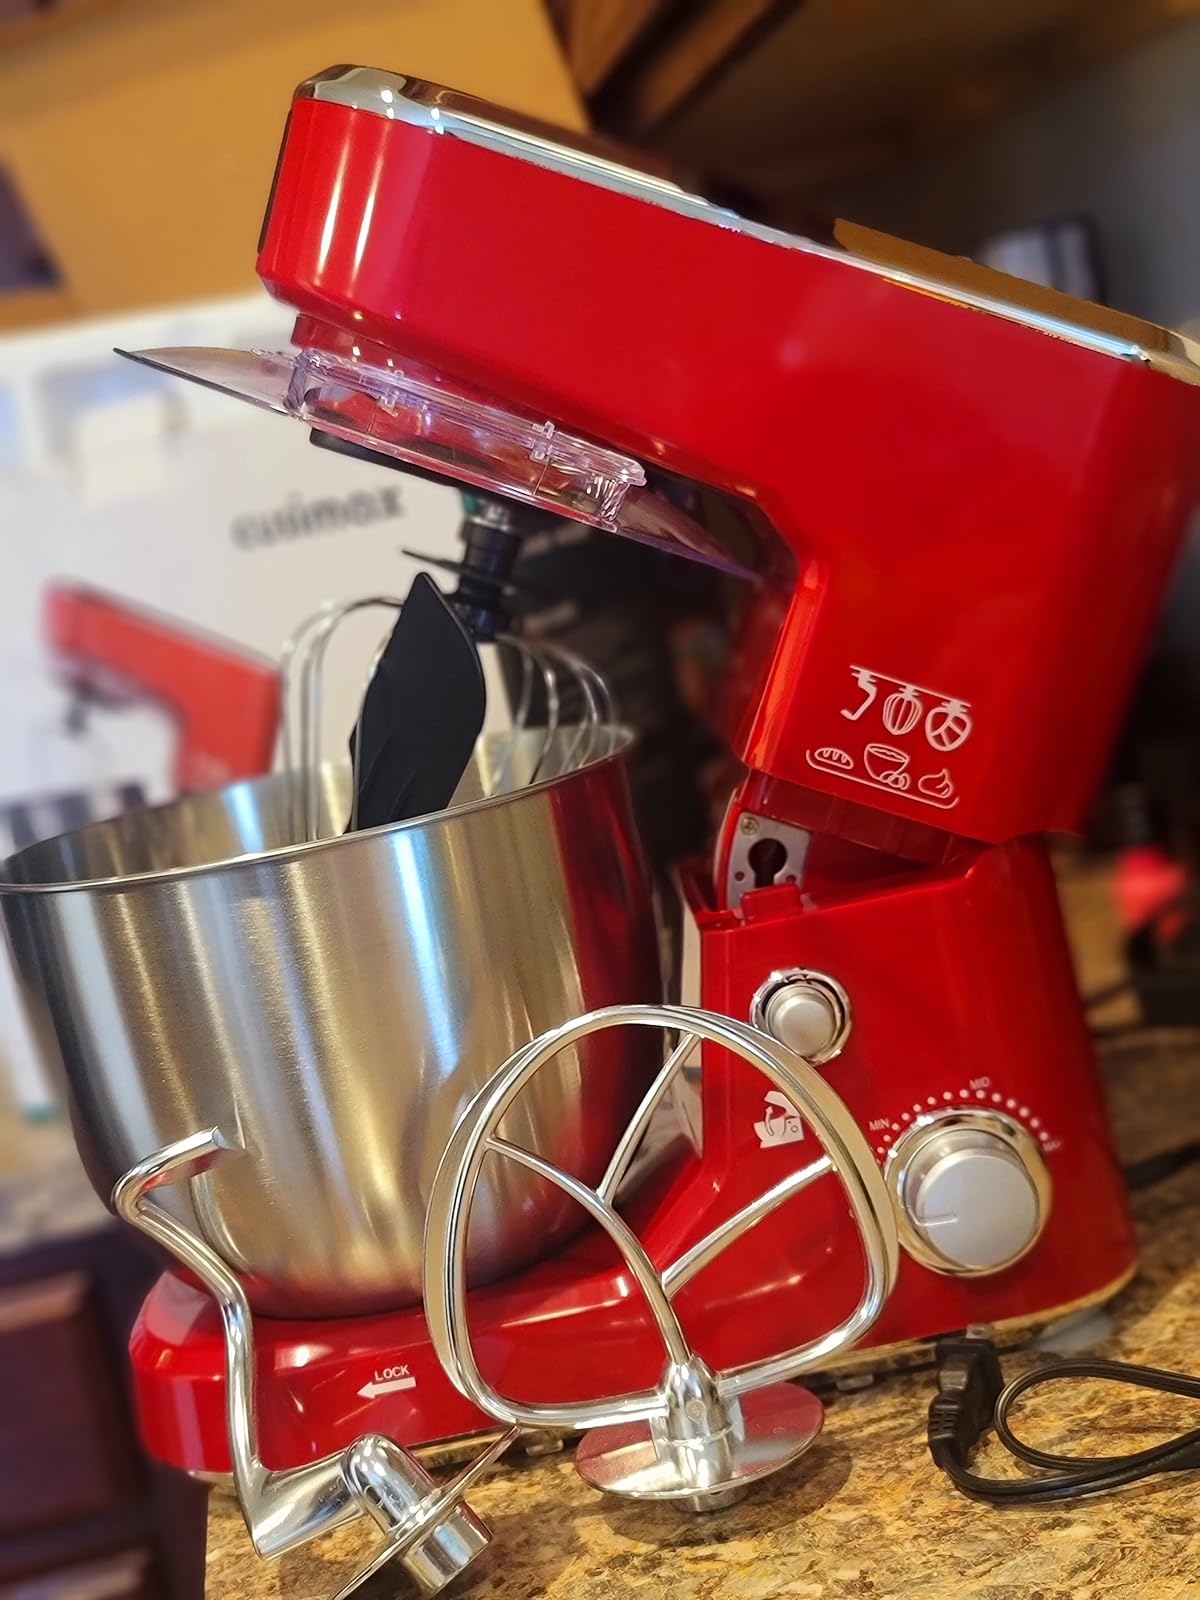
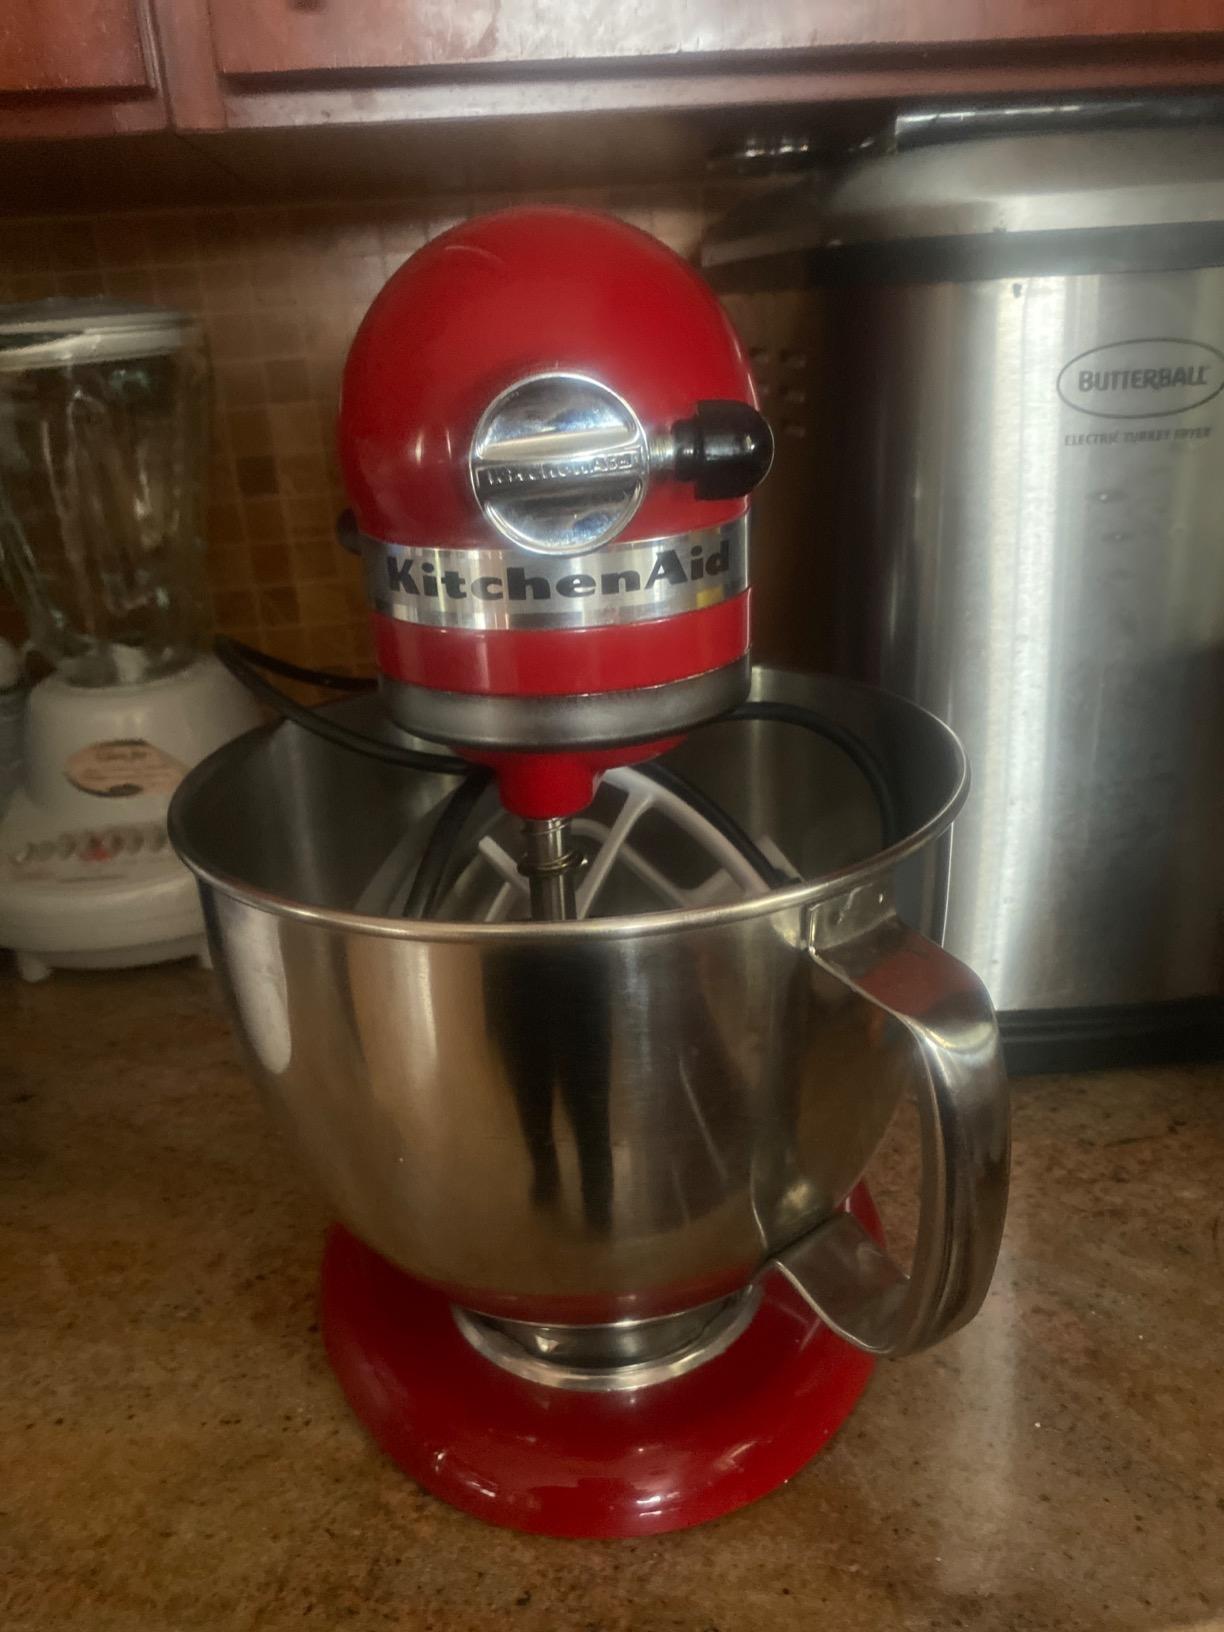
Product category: items_mixer
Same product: no